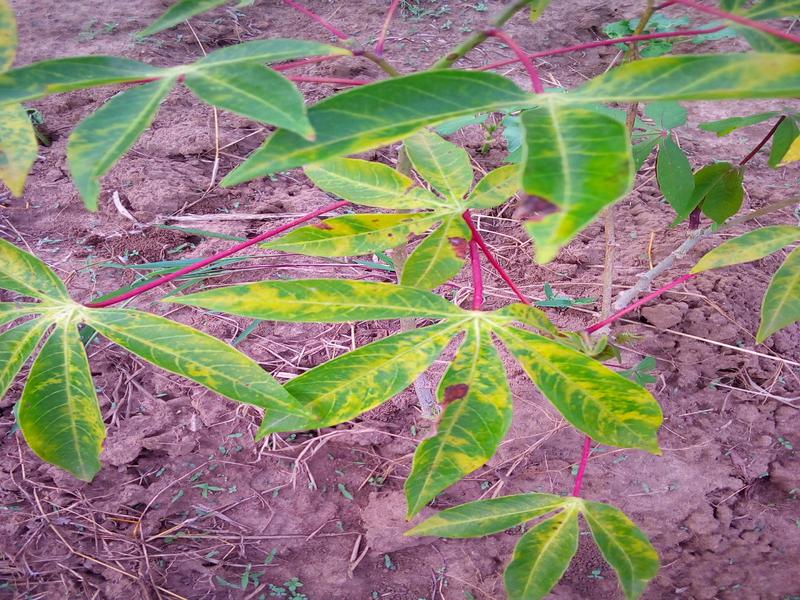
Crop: cassava
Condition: brown_streak_disease